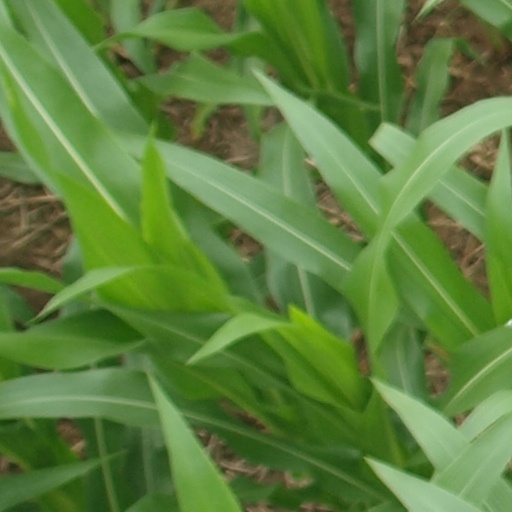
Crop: maize; corn